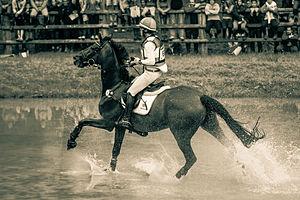
Les Jeux équestres mondiaux de 2014 sont une compétition d'équitation sportive organisée en Basse-Normandie en 2014. Le dossier a été retenu le 31 mars 2009 par la FEI pour l'organisation de ces Jeux équestres mondiaux. Les épreuves se sont déroulées du 23 août au 7 septembre 2014. Au total, 984 athlètes et 1243 chevaux ont participé à cette édition des JEM, devant 574 000 spectateurs au total.